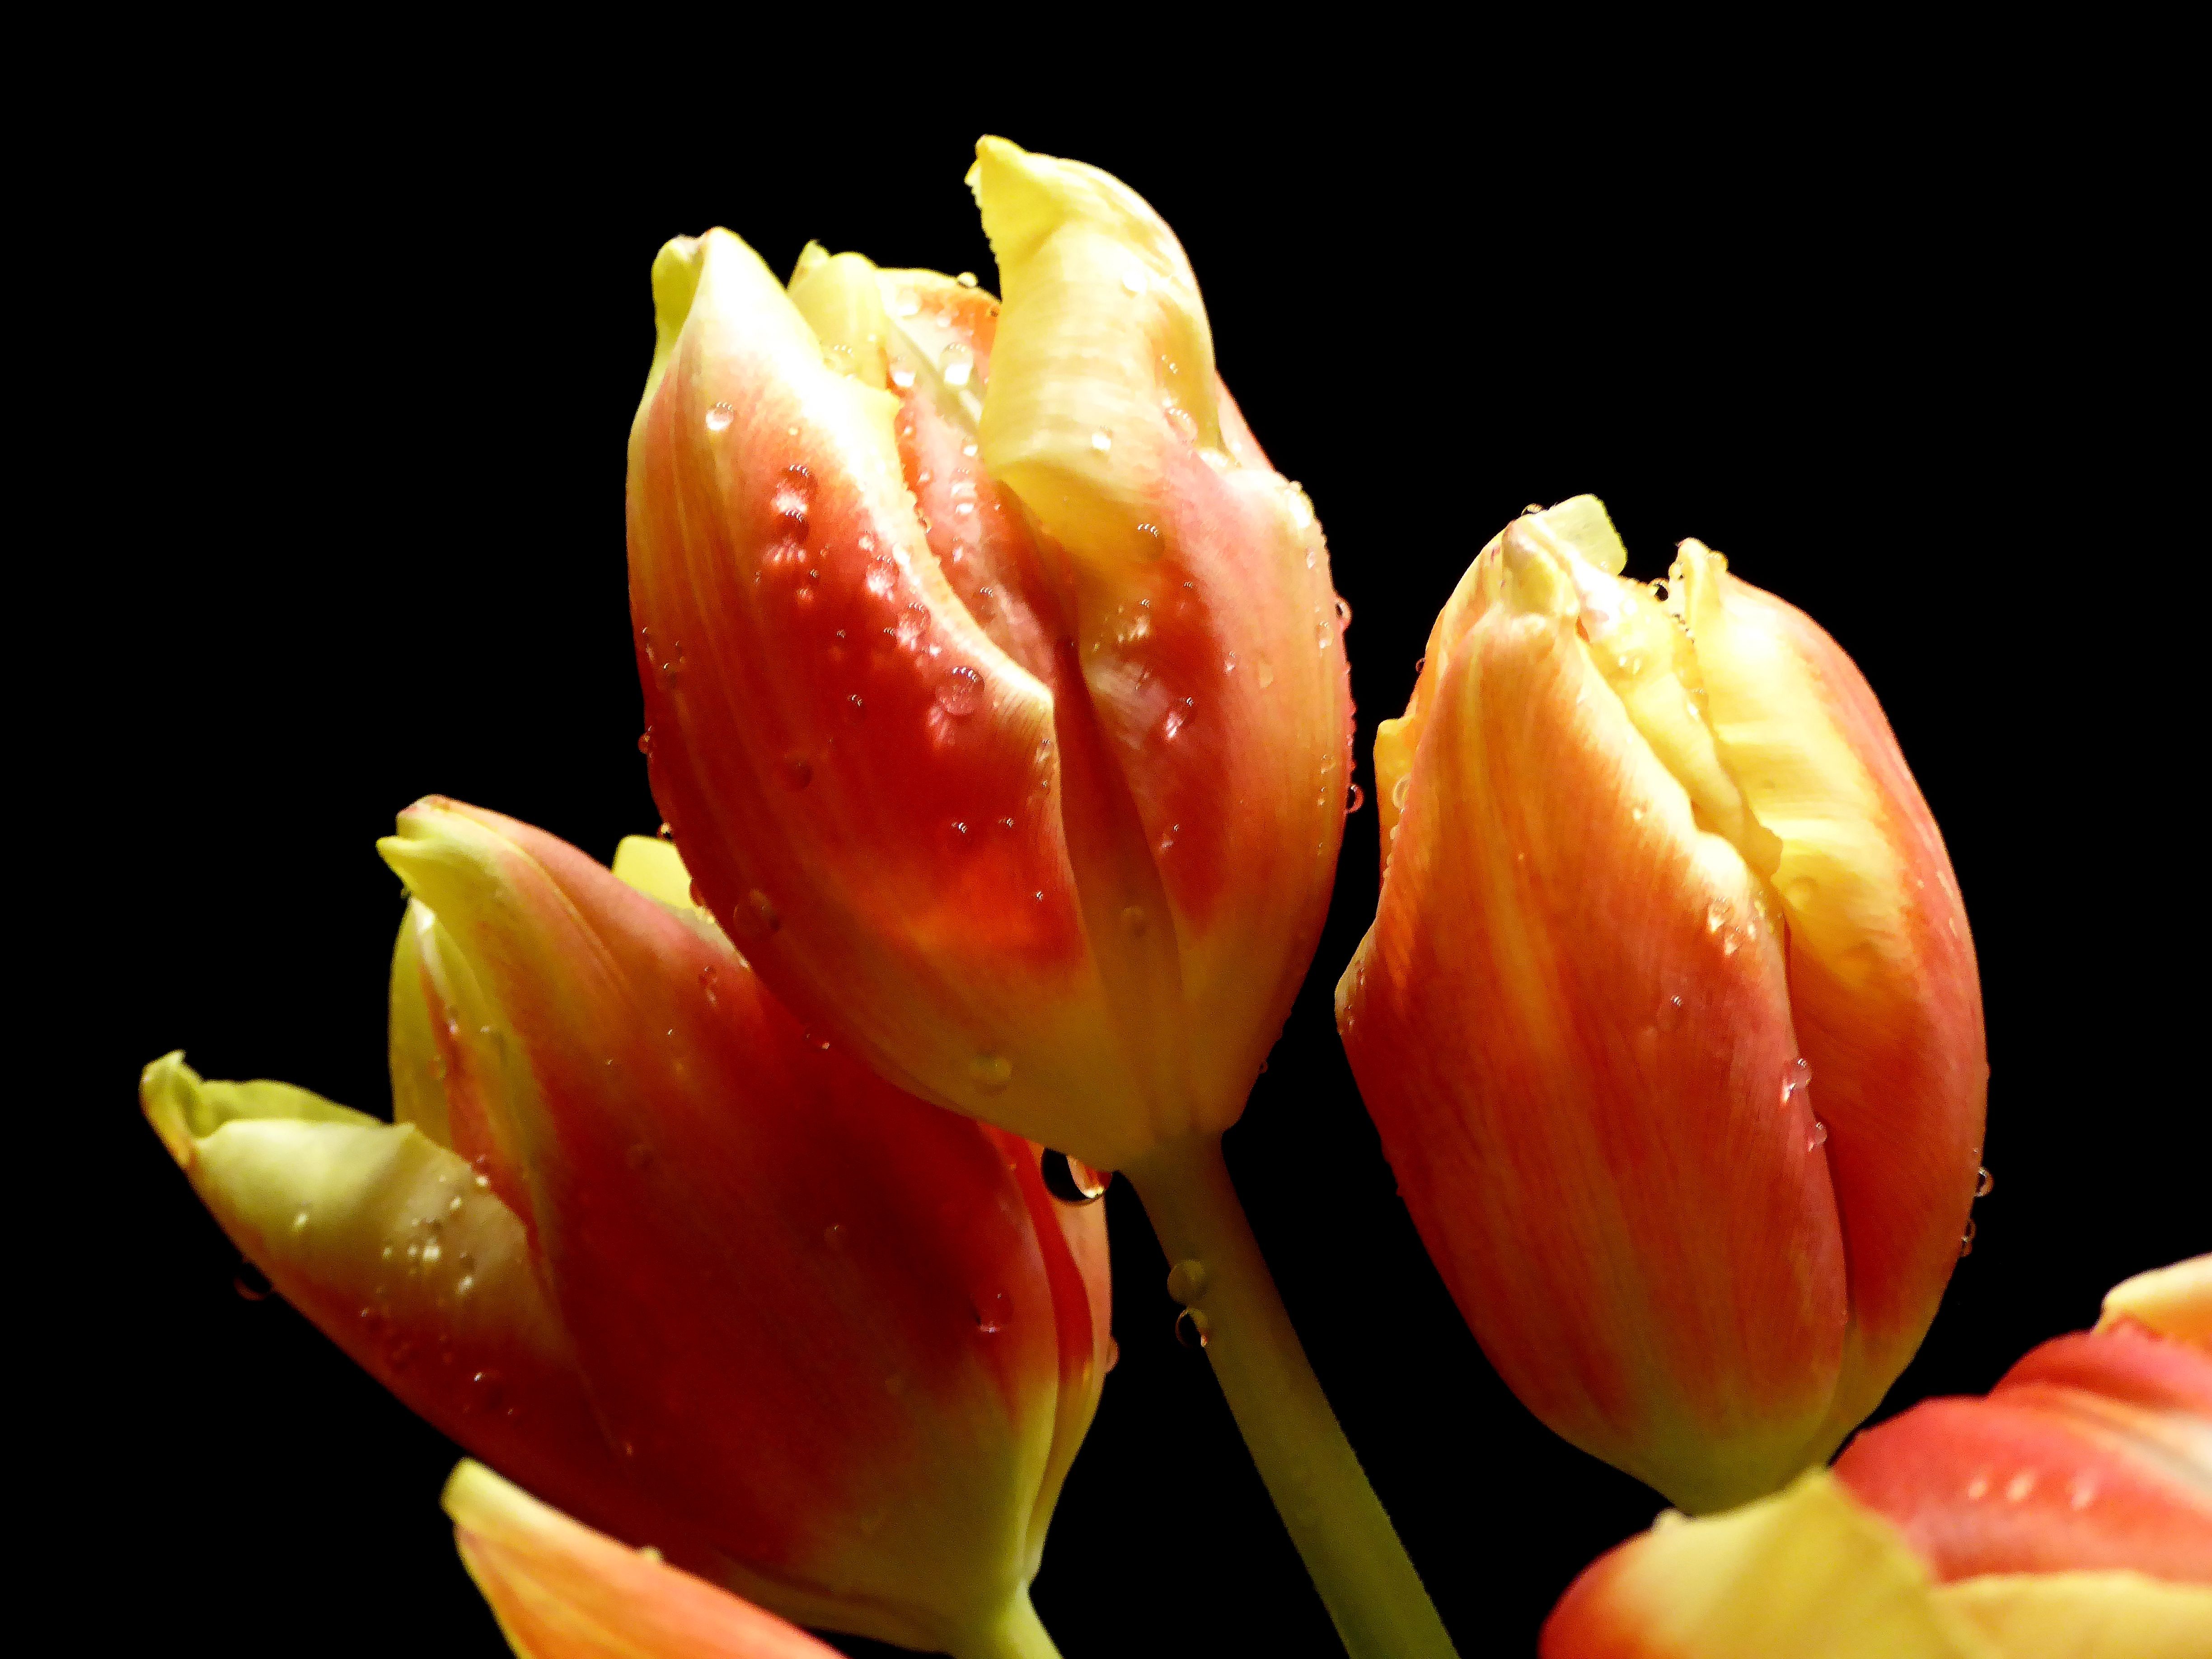
flower, yellow, plant, tulip, flora, macro photography, land plant, flowering plant, close up, petal, plant stem, lily family